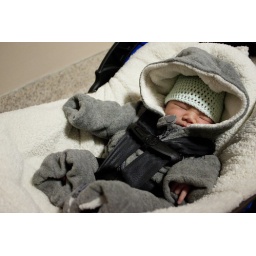
1st time in car seat